Landtag of North Rhine-Westphalia

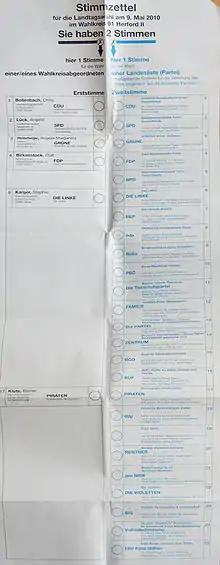
Ballot for the electoral district of Herford II, in the 2010 election

For the distribution of seats for each party, the second vote is of particular significance. In an effort to balance representation, the second vote is not counted when: